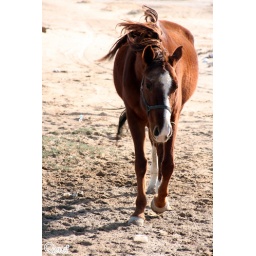
one day in the desert i saw this lonly horse searching for some grass to eat